Scottish National Gallery

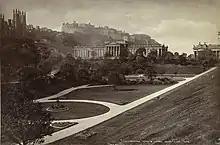
Edinburgh Castle and National Gallery

The origins of Scotland's national collection lie with the Royal Institution for the Encouragement of the Fine Arts in Scotland, founded in 1819. It began to acquire paintings, and in 1828 the Royal Institution building opened on The Mound. In 1826, the Scottish Academy was founded by a group of artists who, dissatisfied with its policies, seceded from the Royal Institution, and in 1838 it became the Royal Scottish Academy (RSA). A key aim of the RSA was the founding of a national collection. It began to build up a collection and from 1835 rented exhibition space within the Royal Institution building.